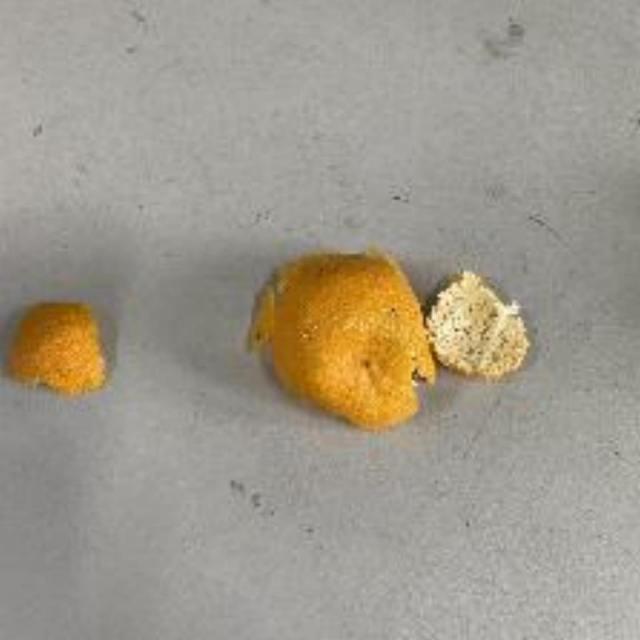
Label: peels